Queensferry Crossing

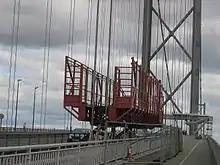
An inspection of the integrity of the cables under way on the Forth Road Bridge

The existing bridge had a planned design life of 120 years, but by the early years of the 21st century the planned theoretical capacity for the bridge was being routinely exceeded. It was designed for up to 11 million vehicles per year, but this had risen steadily to 23 million vehicles in 2006. Between 2003 and 2005, an inspection programme found that the main suspension cables had suffered an estimated 8–10% loss of strength as a result of corrosion. Projections highlighted the likelihood of an accelerating loss of strength, with traffic restrictions to limit loading required in 2014 in the worst-case scenario. In 2006-2007 Transport Scotland carried out a study to examine the options and in December 2007, the decision was made to proceed with a replacement bridge.